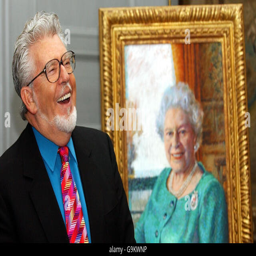
actor and his portrait of monarch